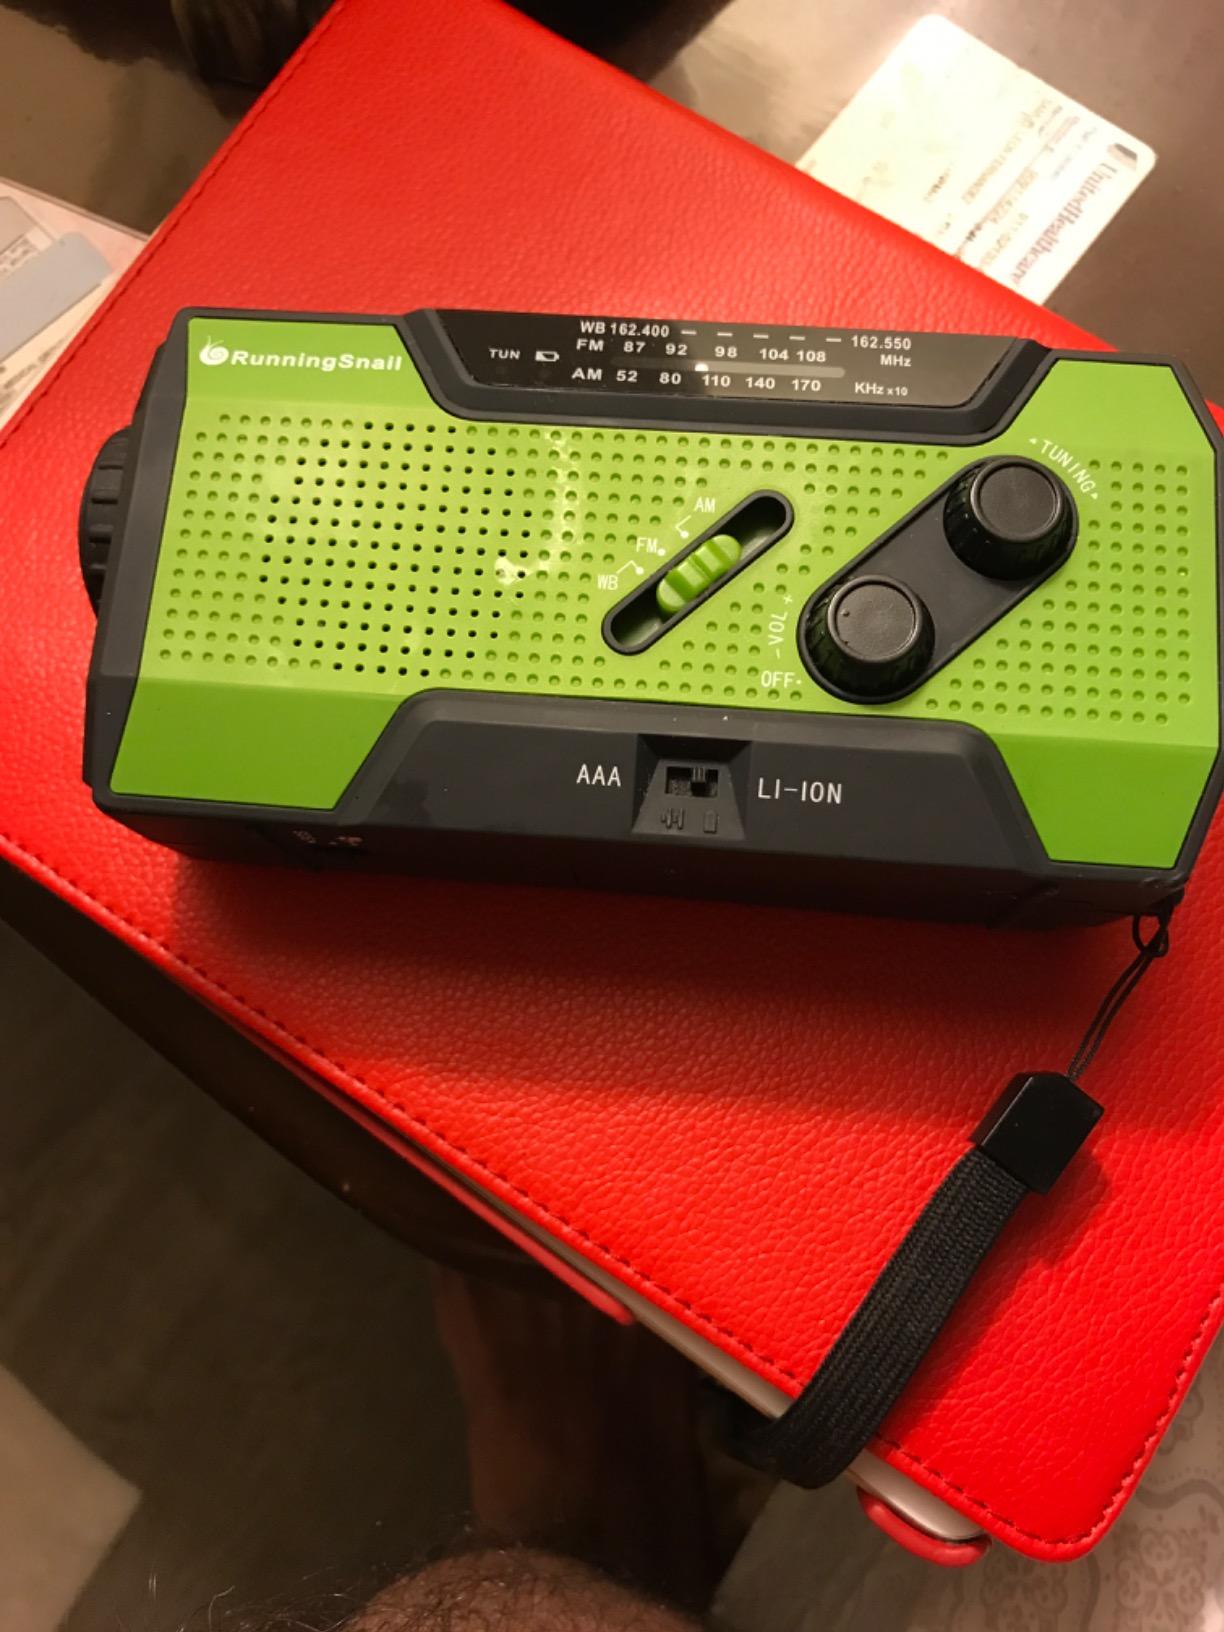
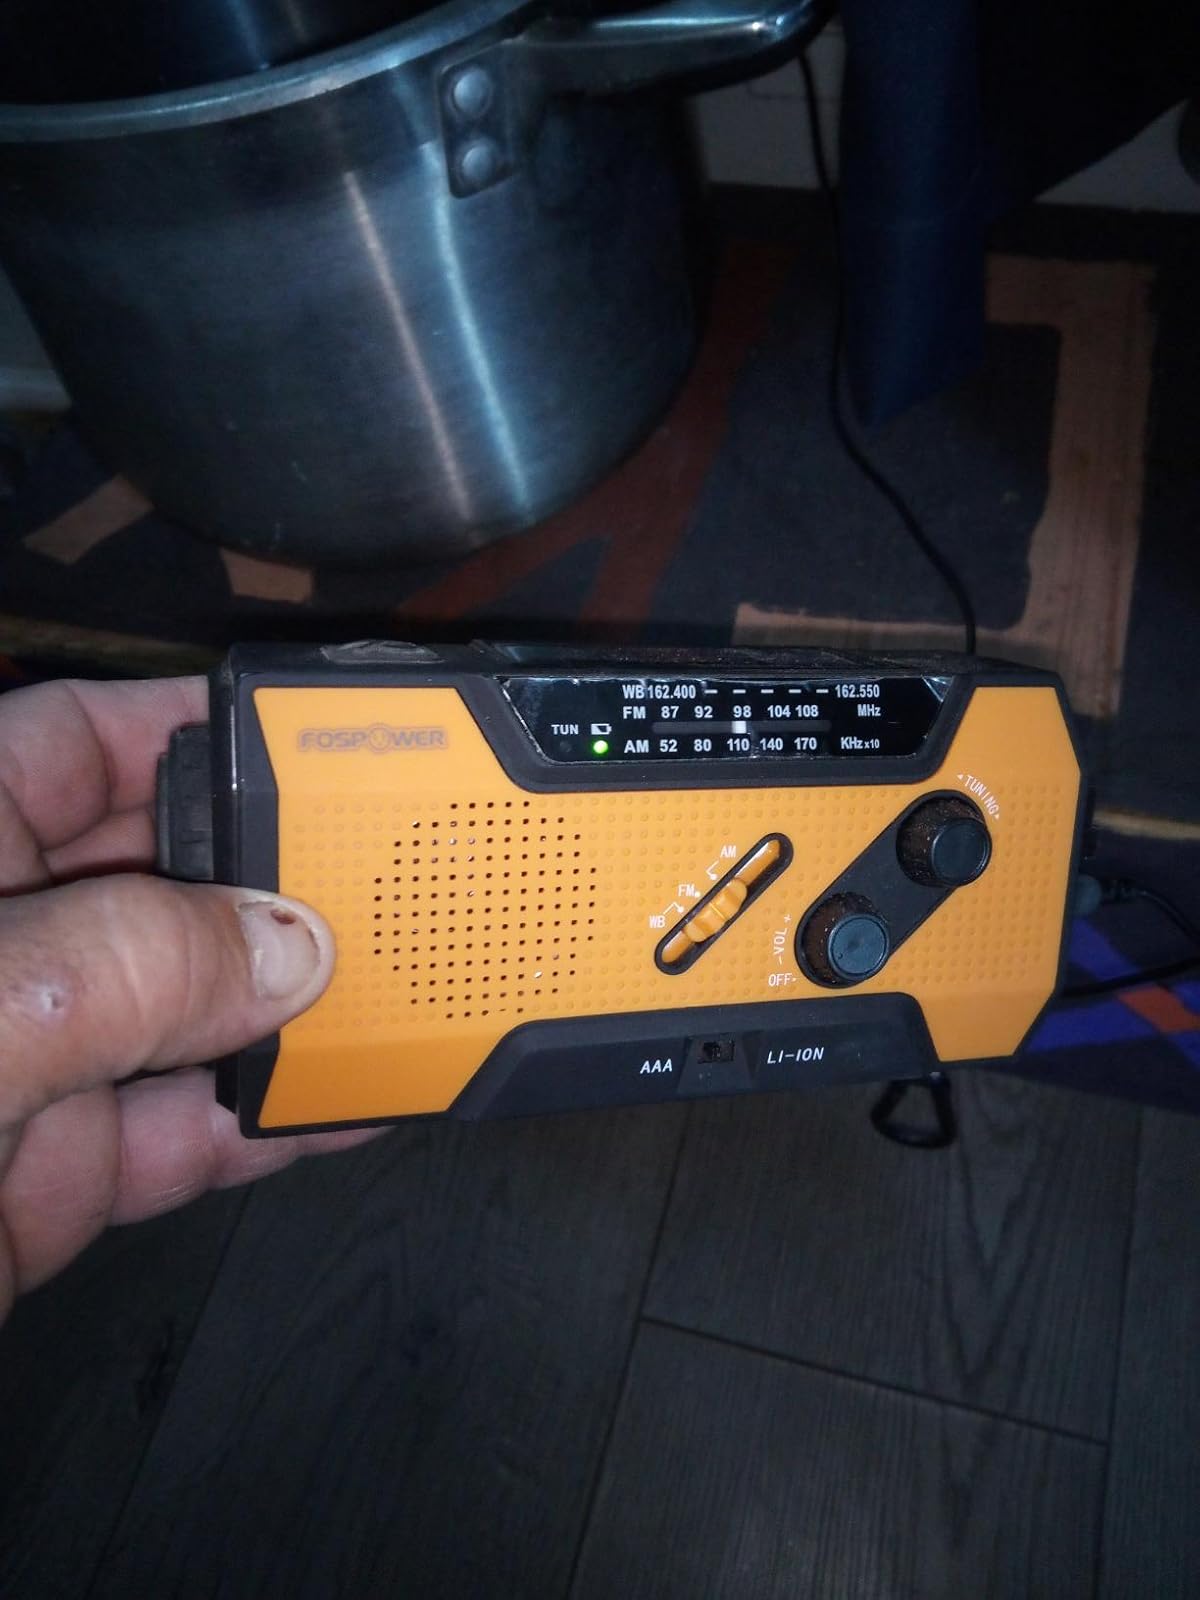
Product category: radio
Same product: no